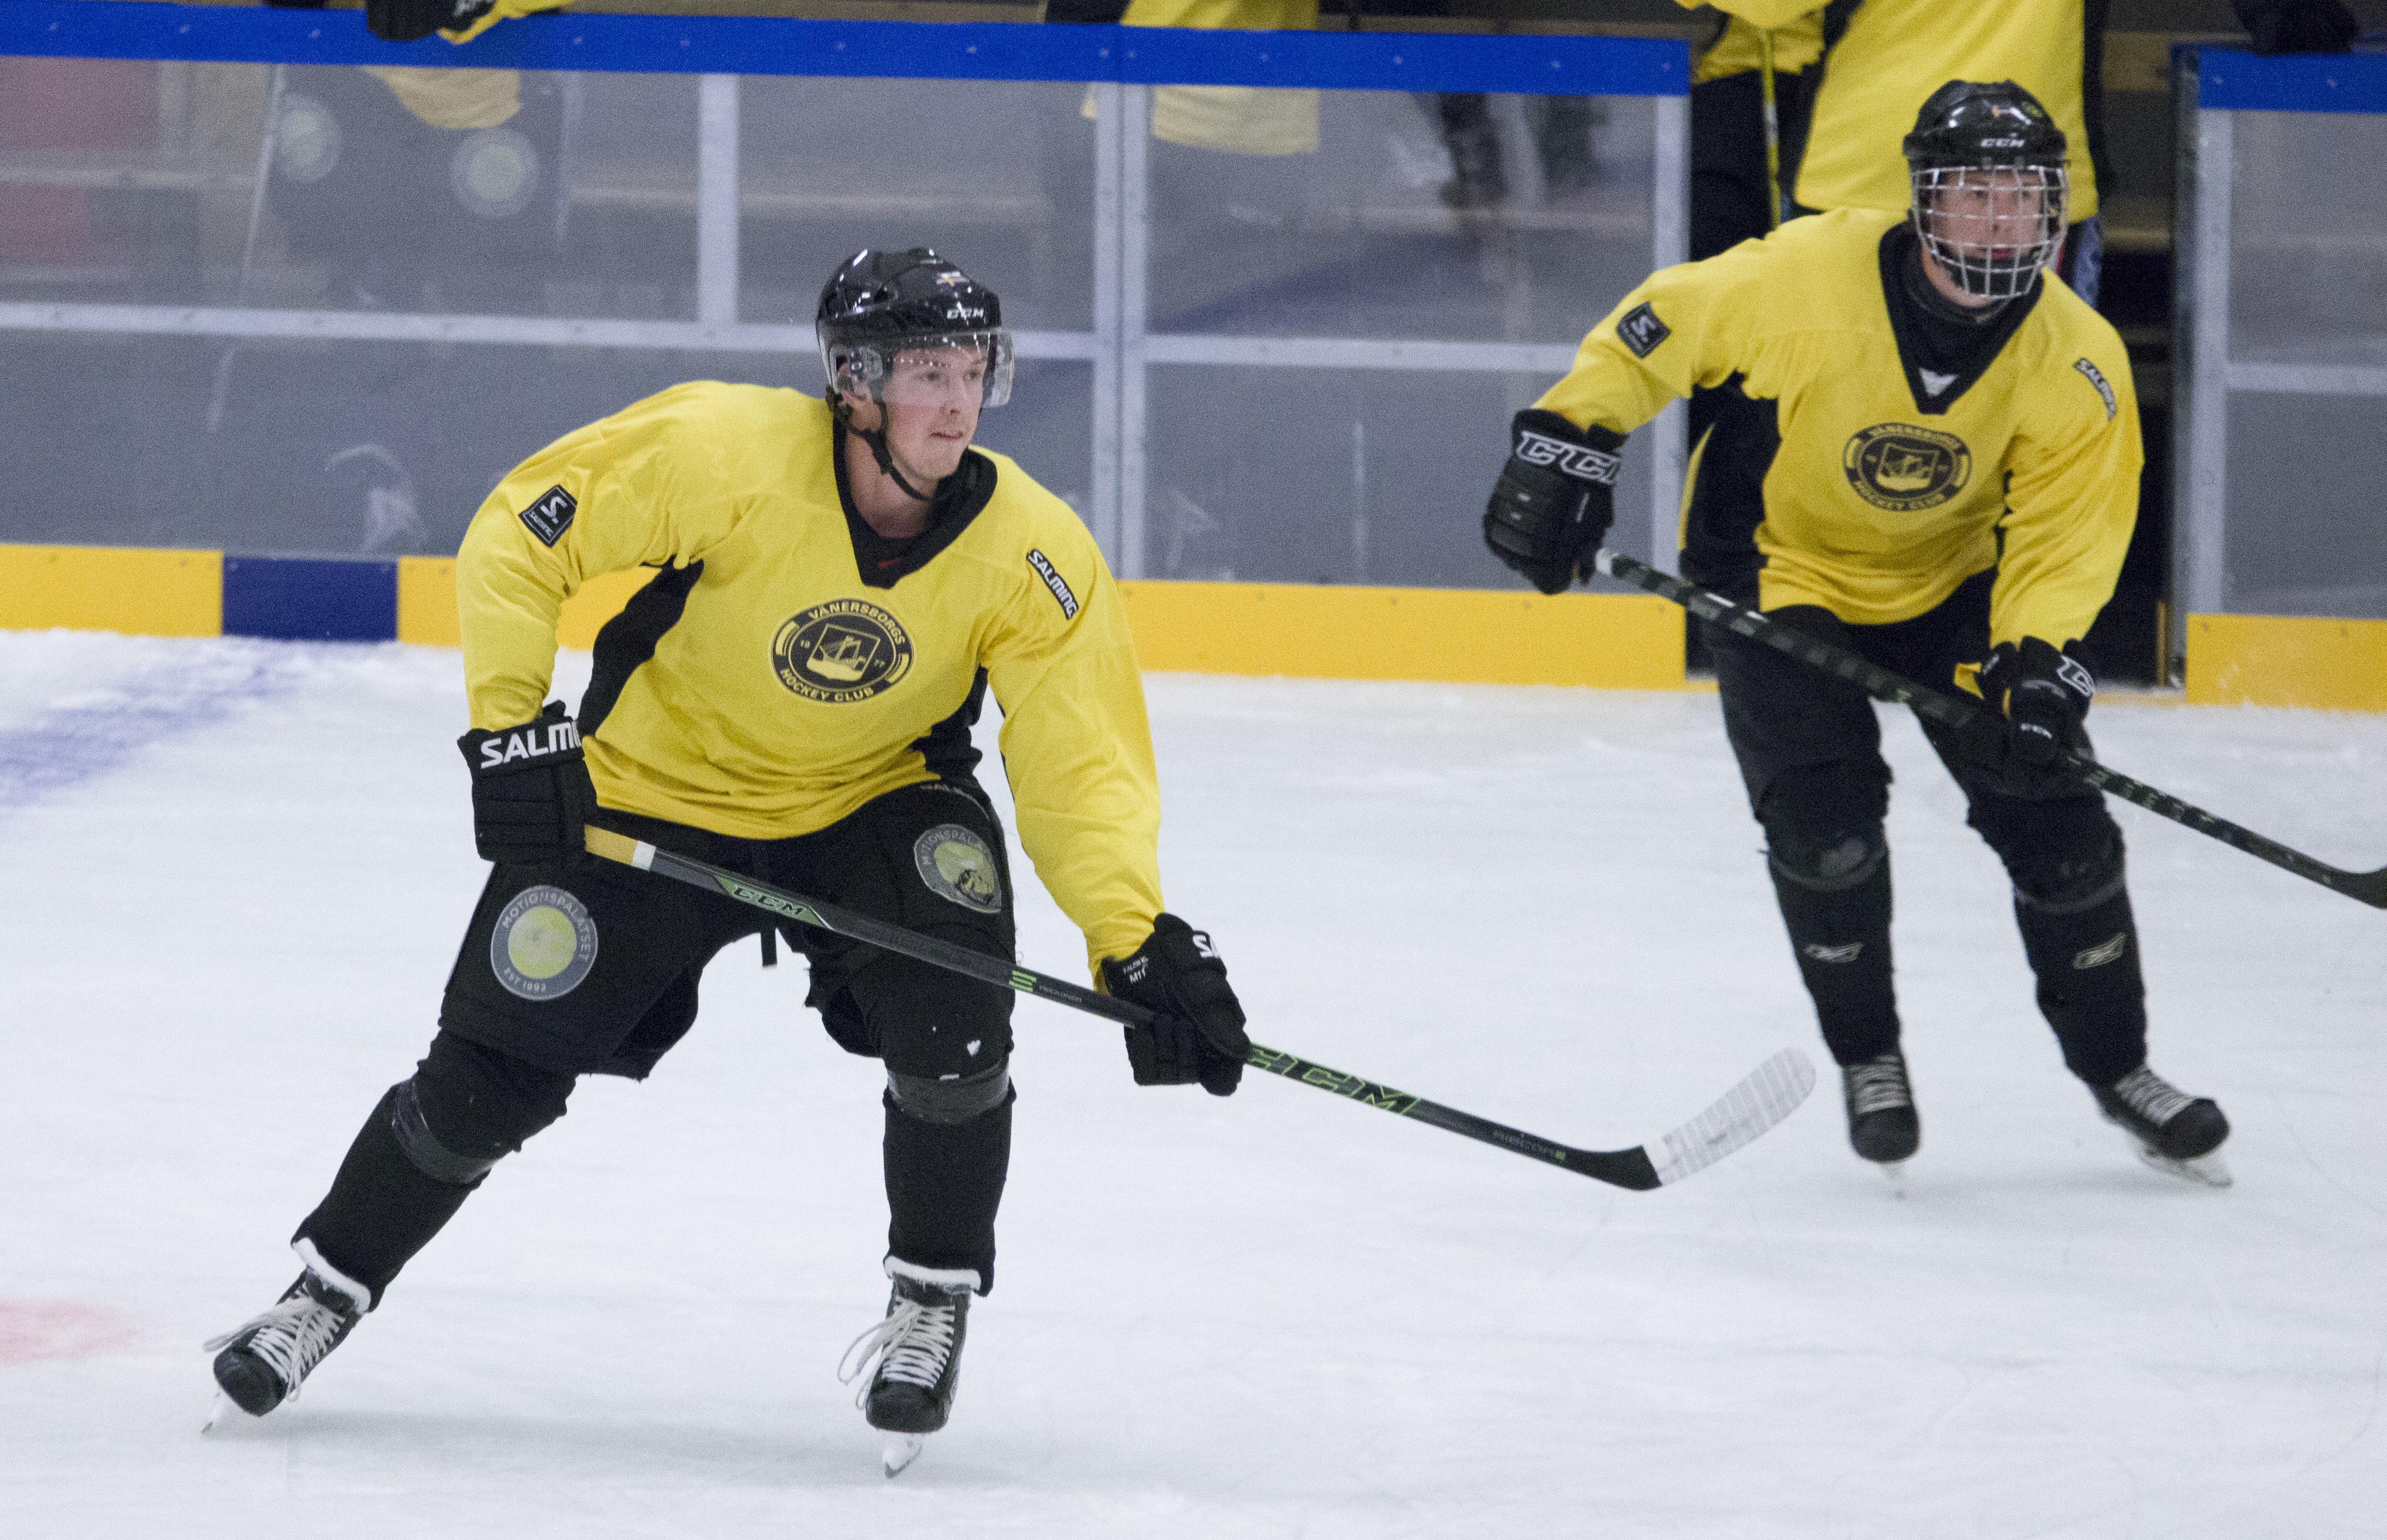
winter, ice, action, player, ice hockey, hockey, sports, ball game, team sport, roller in line hockey, stick and ball games, college ice hockey, defenseman, bandy